Languages of Brazil

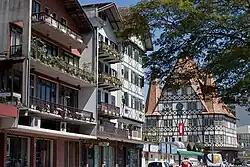
Blumenau, a southern Brazilian city with the presence of German language.

Brazilian Portuguese is the official language of Brazil and the primary language used in most schools and media. It is also used for all business and administrative purposes. Brazilian Portuguese has had its own development, influenced by the other European languages such as Italian and German in the South and Southeast, and several indigenous languages all across the country.